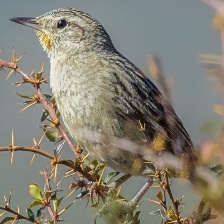
Species: AUSTRAL CANASTERO
Scientific name: ASTHENES ANTHOIDES